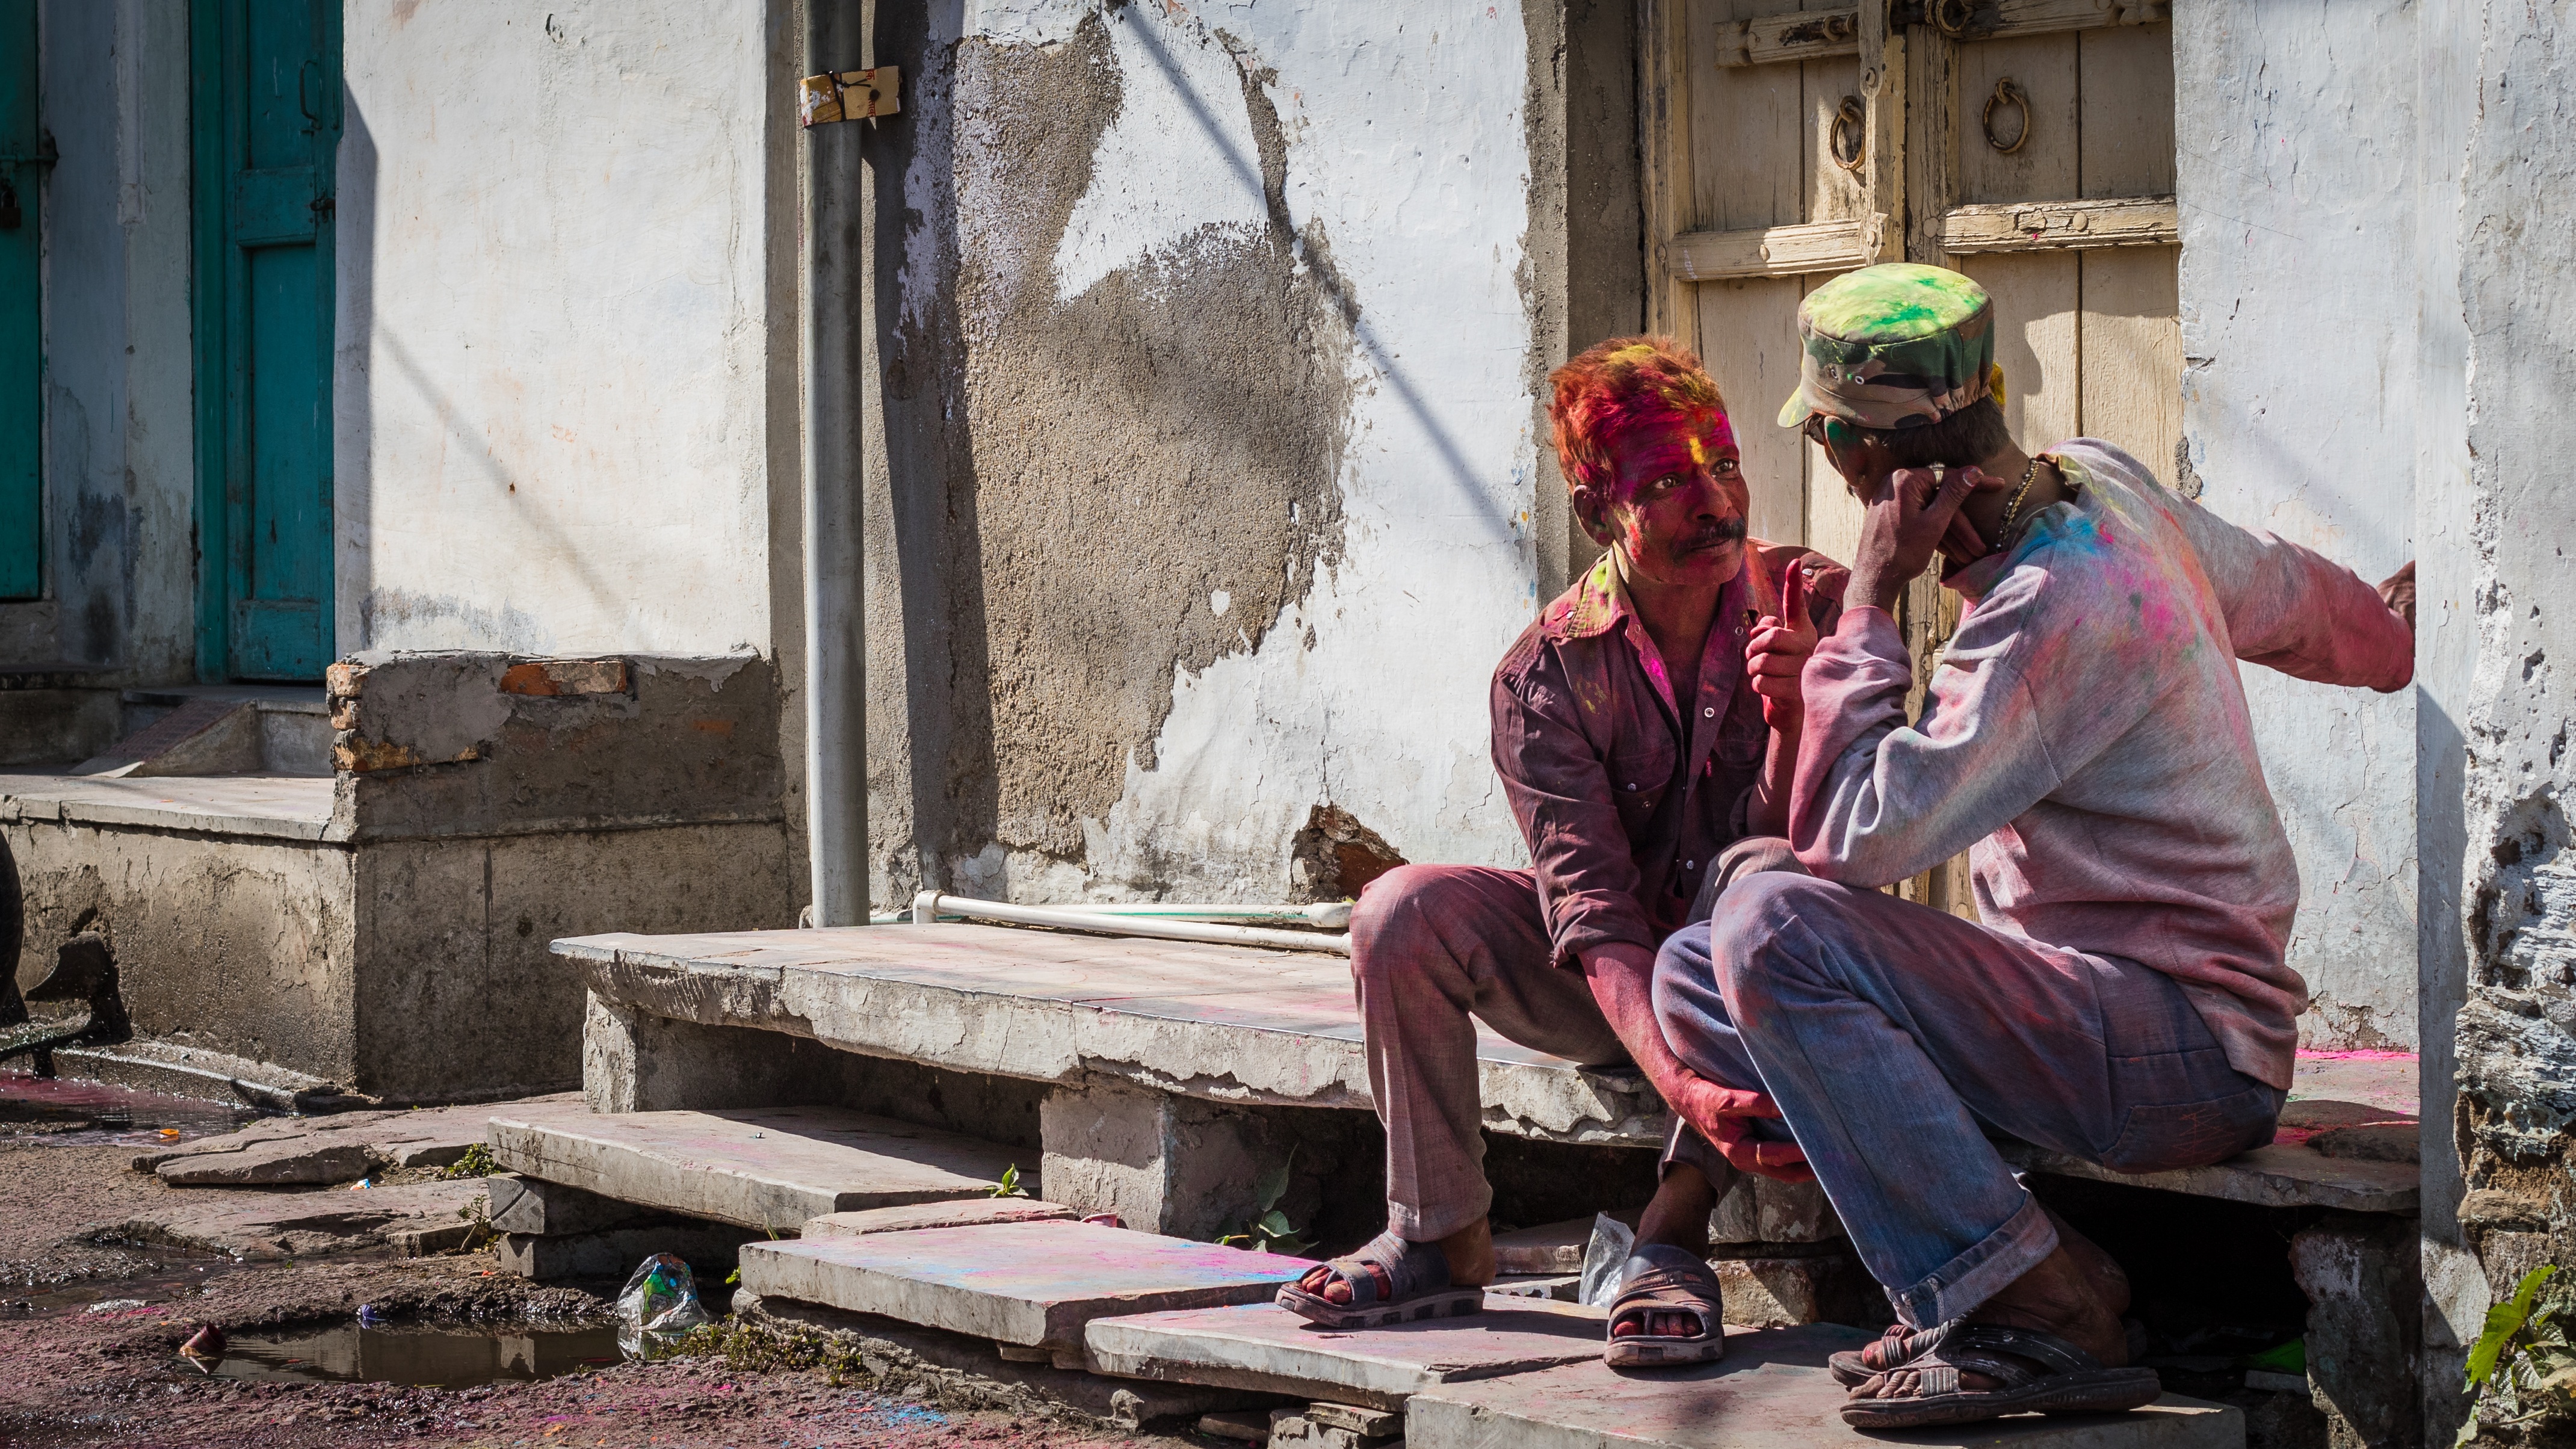
man, people, white, street, looking, male, celebration, asian, young, color, holiday, religion, human, paint, colorful, powder, smile, festive, colour, religious, men, indoors, festival, fun, one, happy, happiness, temple, culture, hindu, indian, traditional, festivity, holi, hinduism, ethnicity, urban area